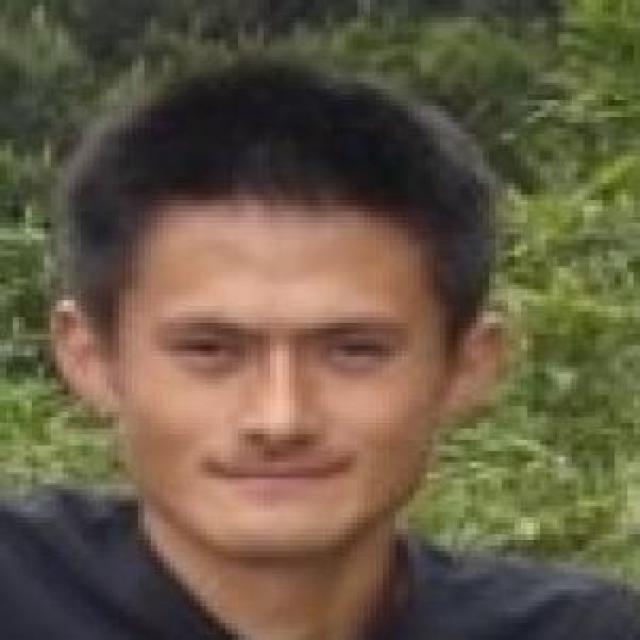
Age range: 21-44